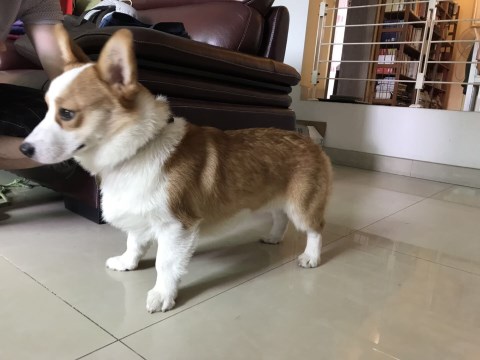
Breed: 2909-n000116-Cardigan